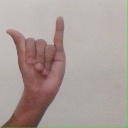
अक्षर: य